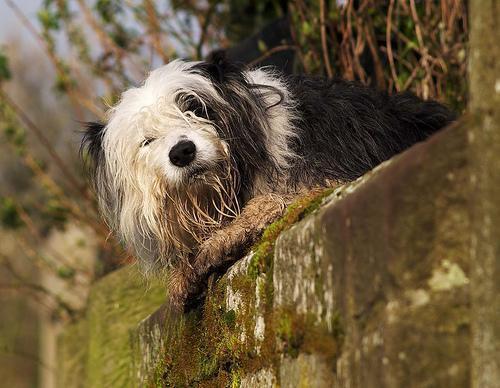
Old_English_sheepdog